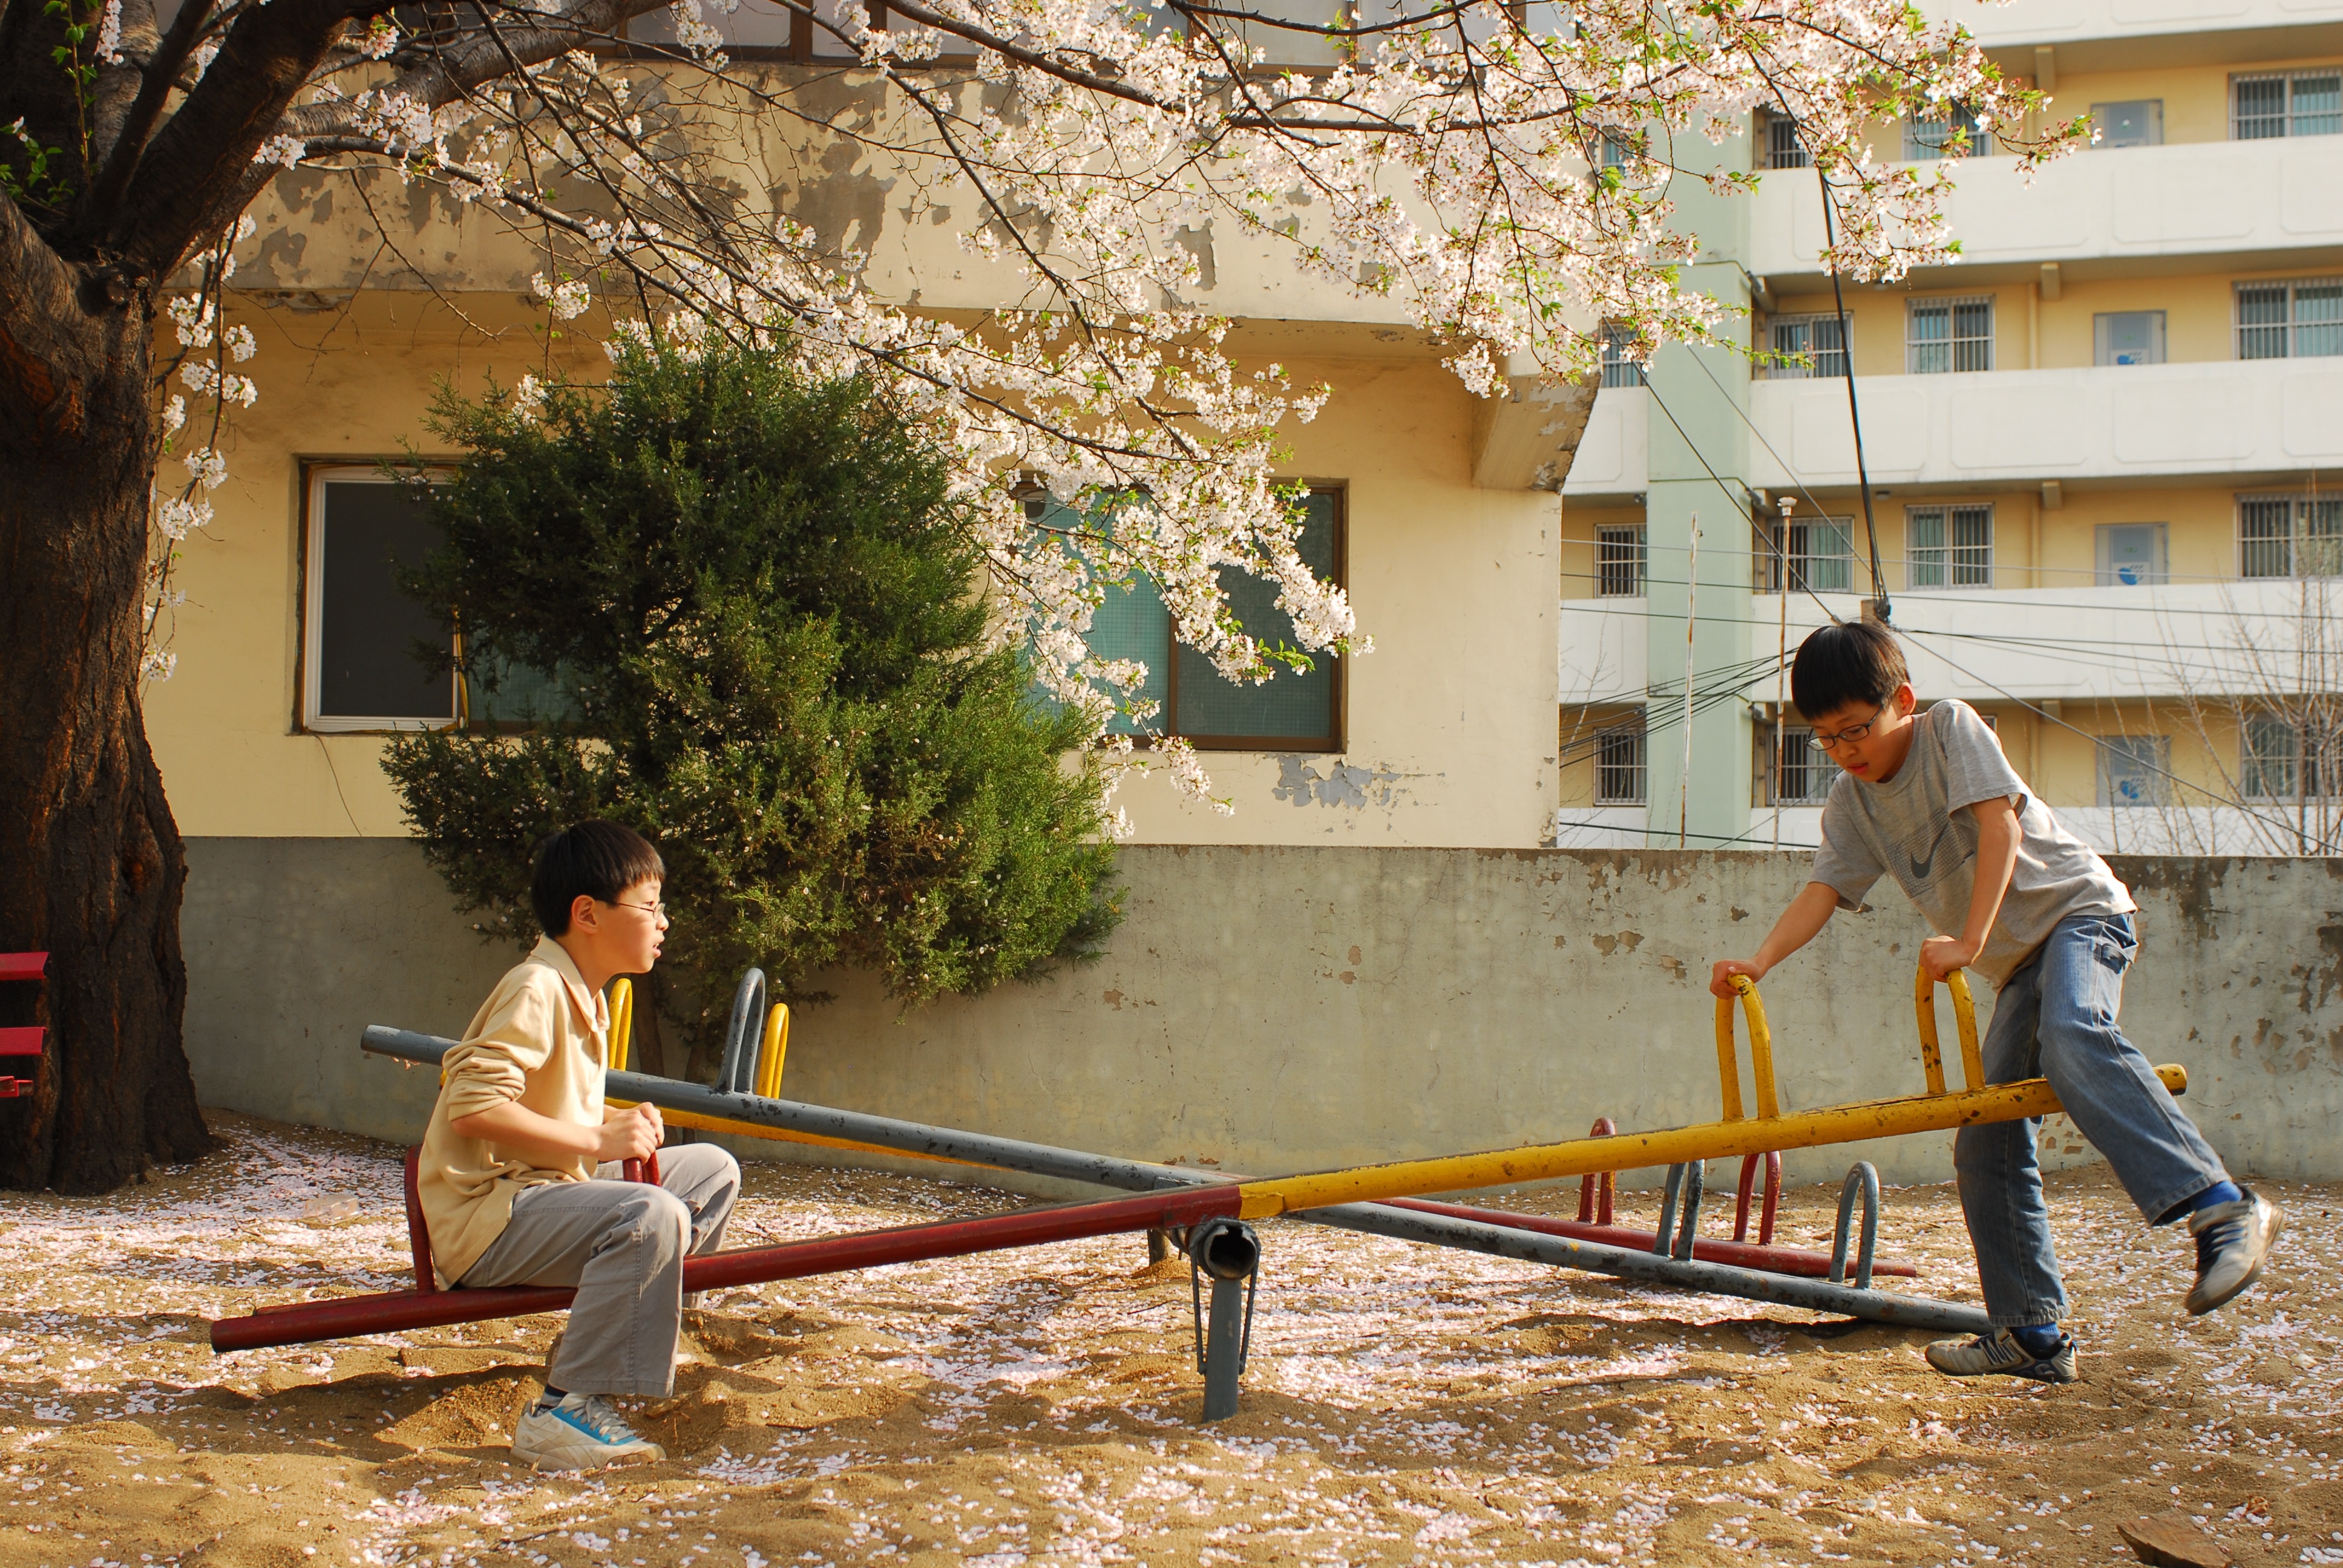
wood, flower, home, spring, cherry blossom, children, apartments, playground, human settlement, outdoor play equipment